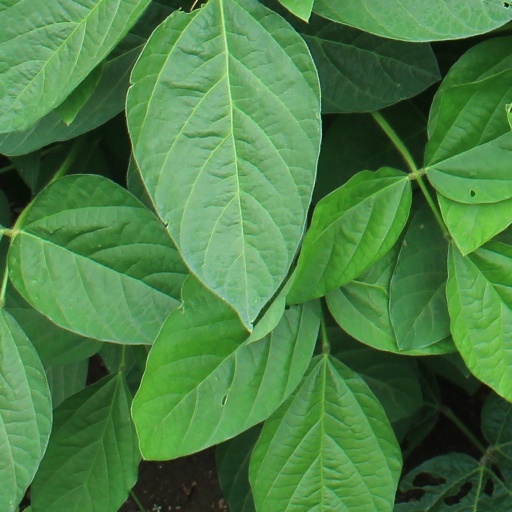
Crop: soybean